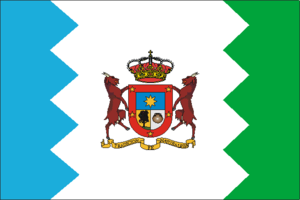
Artenara est une commune de la communauté autonome des Îles Canaries en Espagne. Elle est située à l'ouest de l'île de Grande Canarie dans la province de Las Palmas, au sud-ouest de Las Palmas de Gran Canaria et au nord-ouest de Puerto Rico.